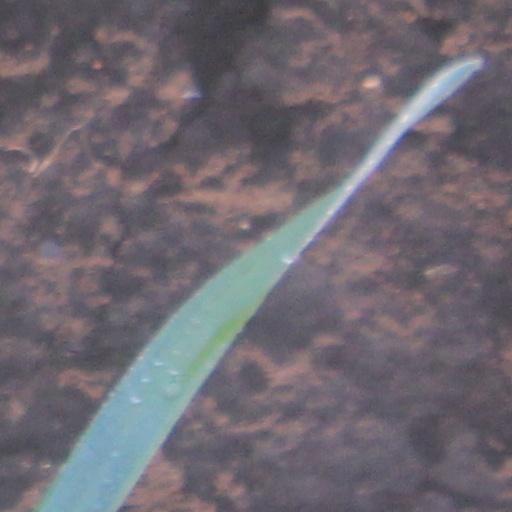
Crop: wheat